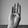
ASL letter: B